Block Lane

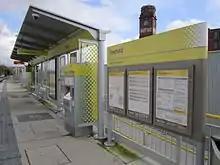
Freehold Metrolink Station

St John's Church, Werneth (closed in 1982) was the parish church for the Block Lane area from 1845 until 1870 when the new Christ Church was built by a group of laypeople who were unhappy with the increasing ritualism at St John's. They appealed for funds in February 1870 to build a new church on the lower side of the Freehold adjoining Suffolk St at its junction with Oxford St and Block Lane' a church which they planned to 'secure a permanent Evangelical ministry, and to meet the spiritual needs of a rapidly-growing population.' The funds were so quickly forthcoming that the foundation stone was laid in May and the new church was completed and opened by December of that same year, and the first vicar, the Rev'd Thomas Chapman. took his inaugural service on Christmas Day 1870.